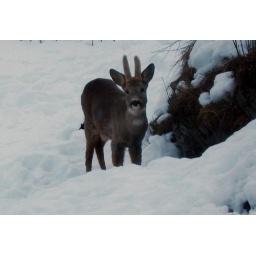
This roe deer was standing outside our house in Mosvik, Norway.